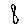
Label: 8